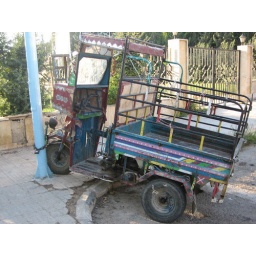
this unusual vehicle was chained to a pole near the serpentine orantes river in hama